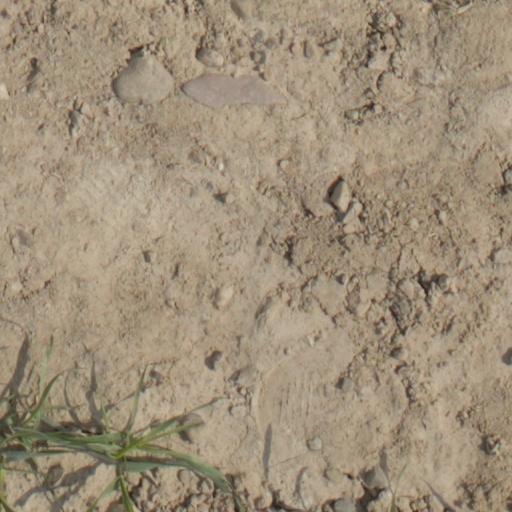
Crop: wheat